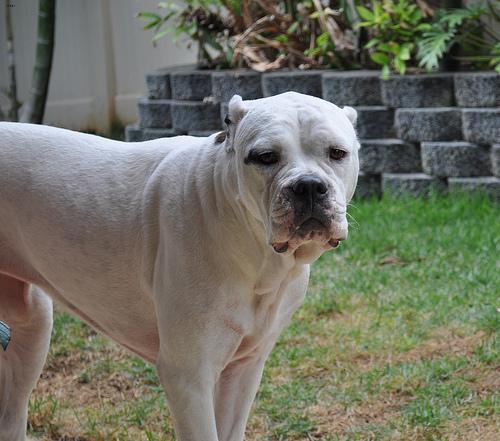
american bulldog